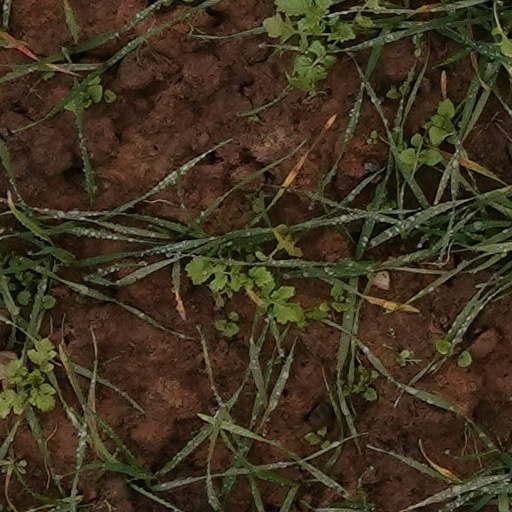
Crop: wheat